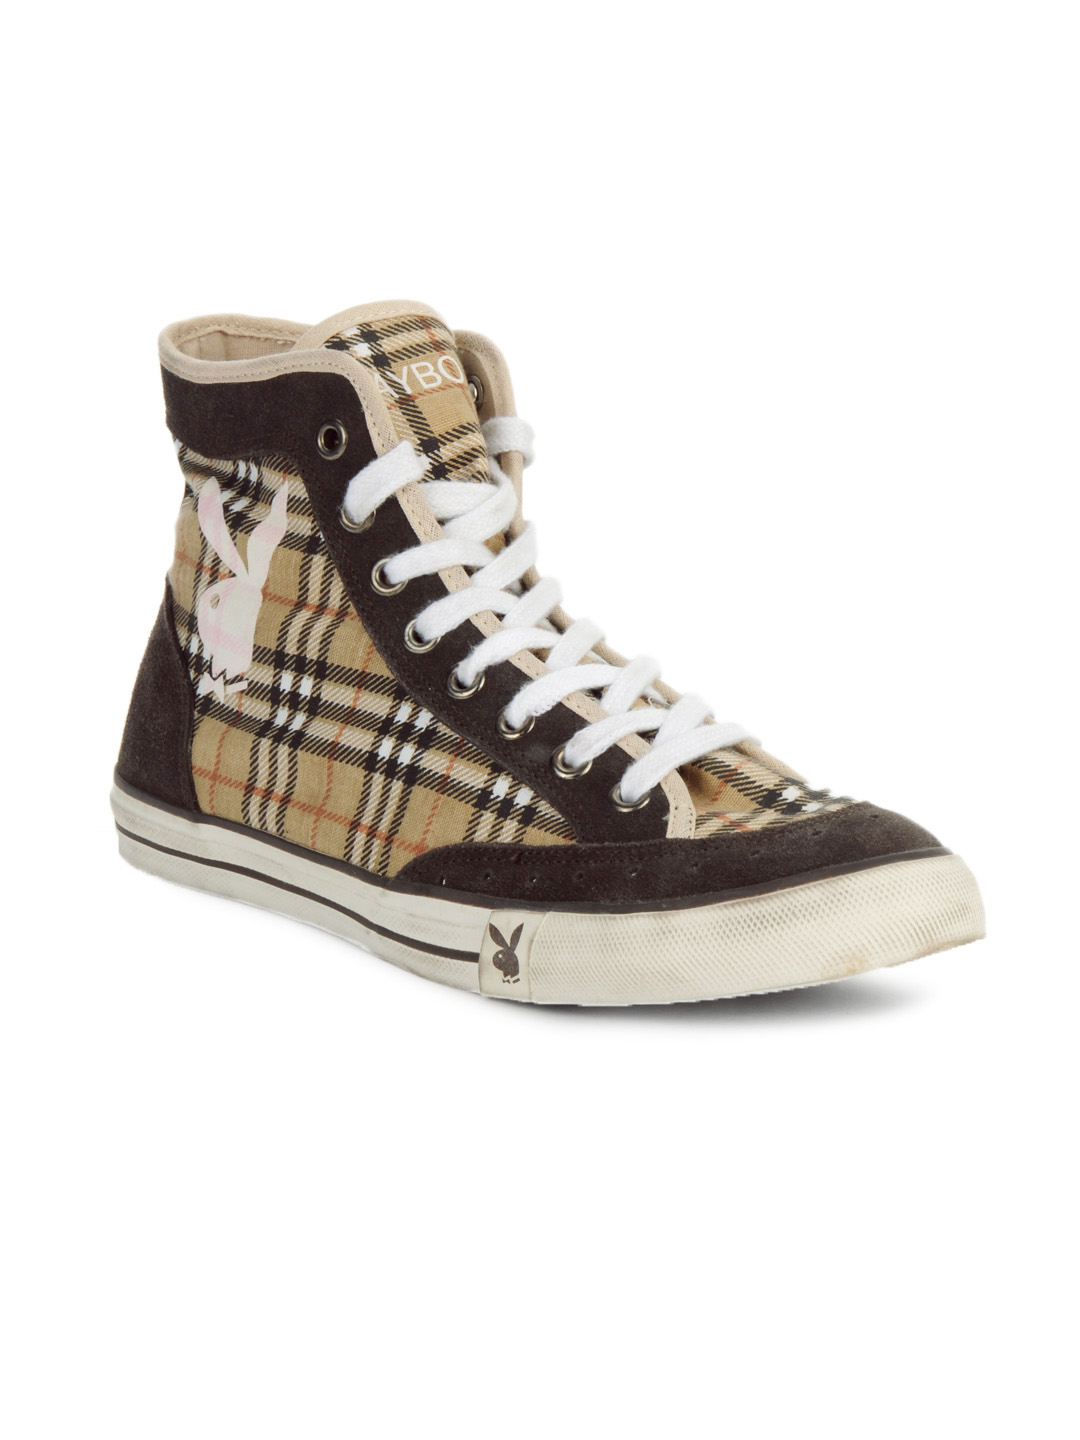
Playboy Men Brown Casual Shoes
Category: Footwear / Shoes / Casual Shoes
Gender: Men
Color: Brown
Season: Summer 2013
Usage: Casual